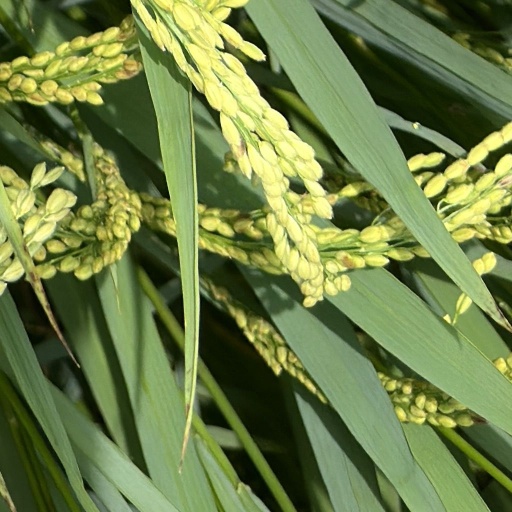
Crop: rice